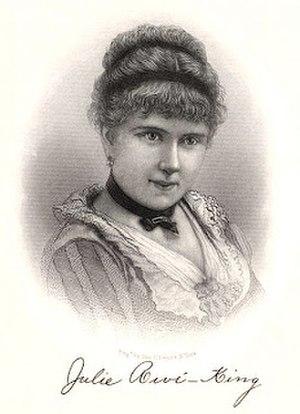
Julie Rivé-King est une pianiste et compositrice américaine.